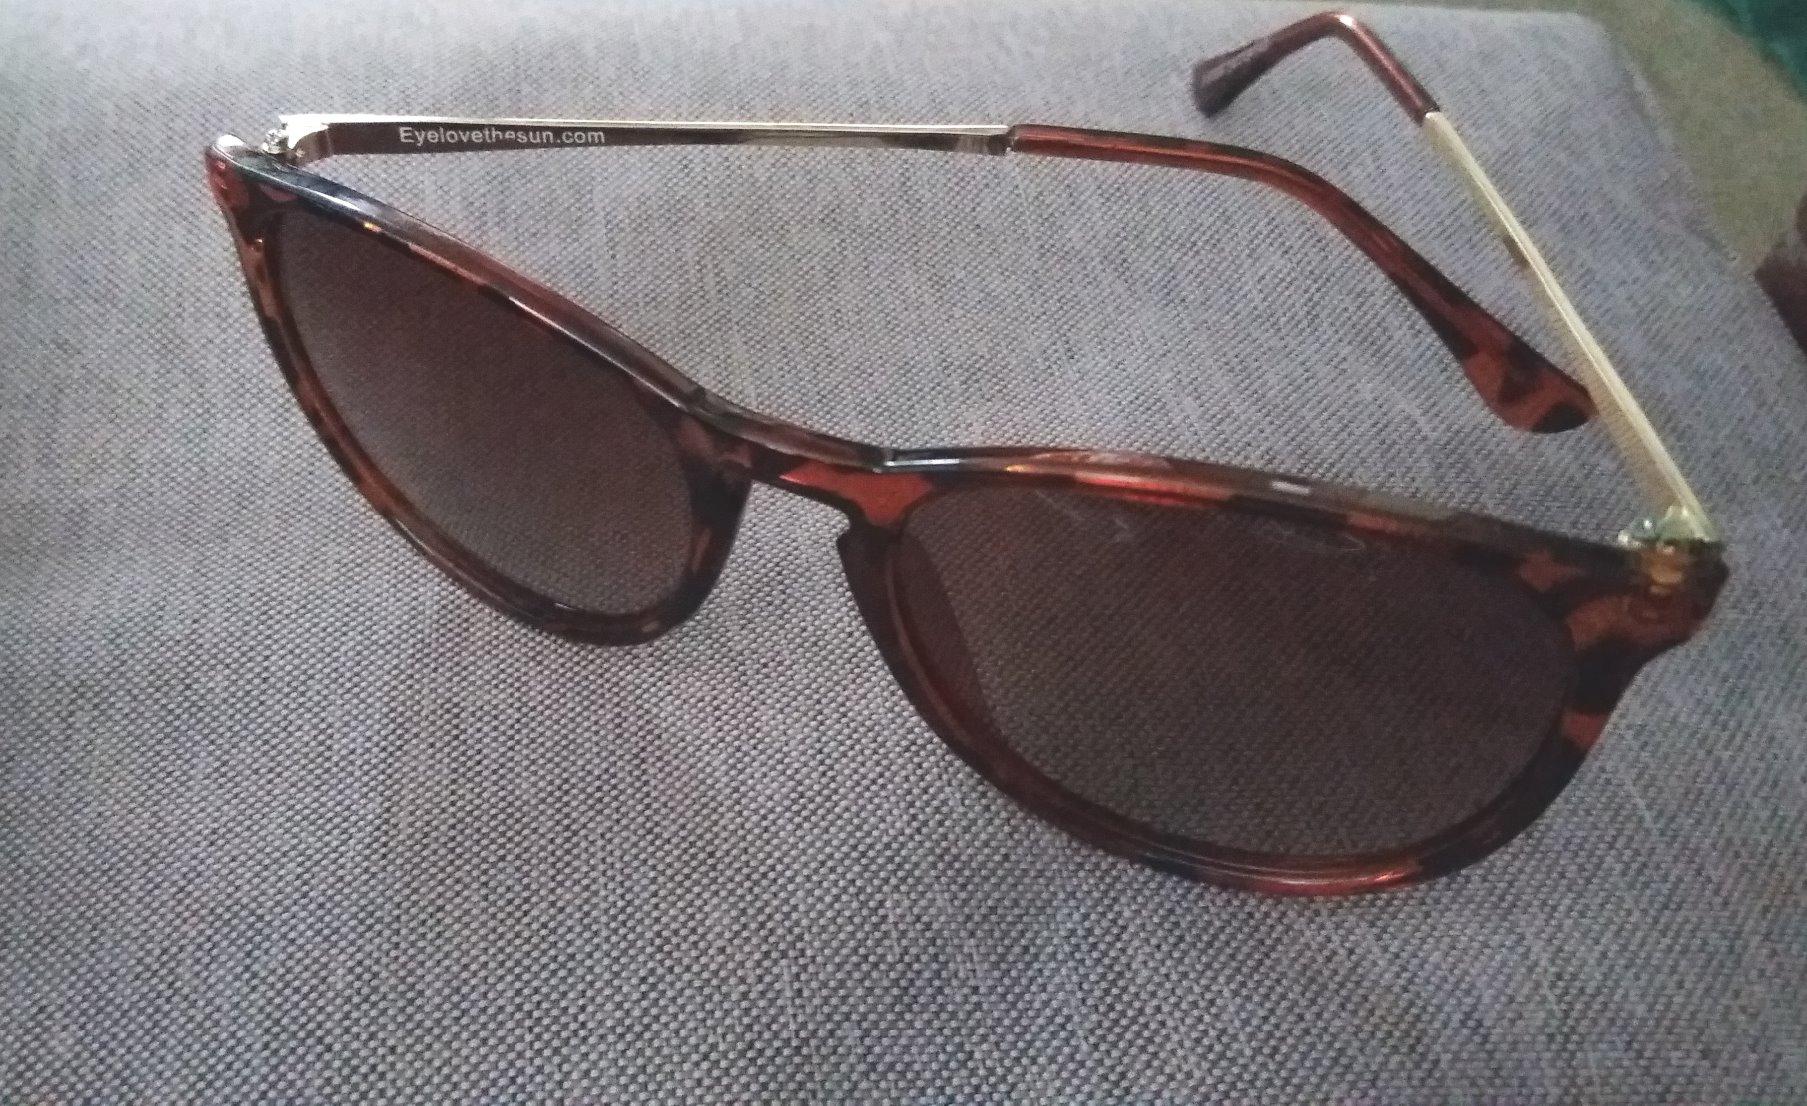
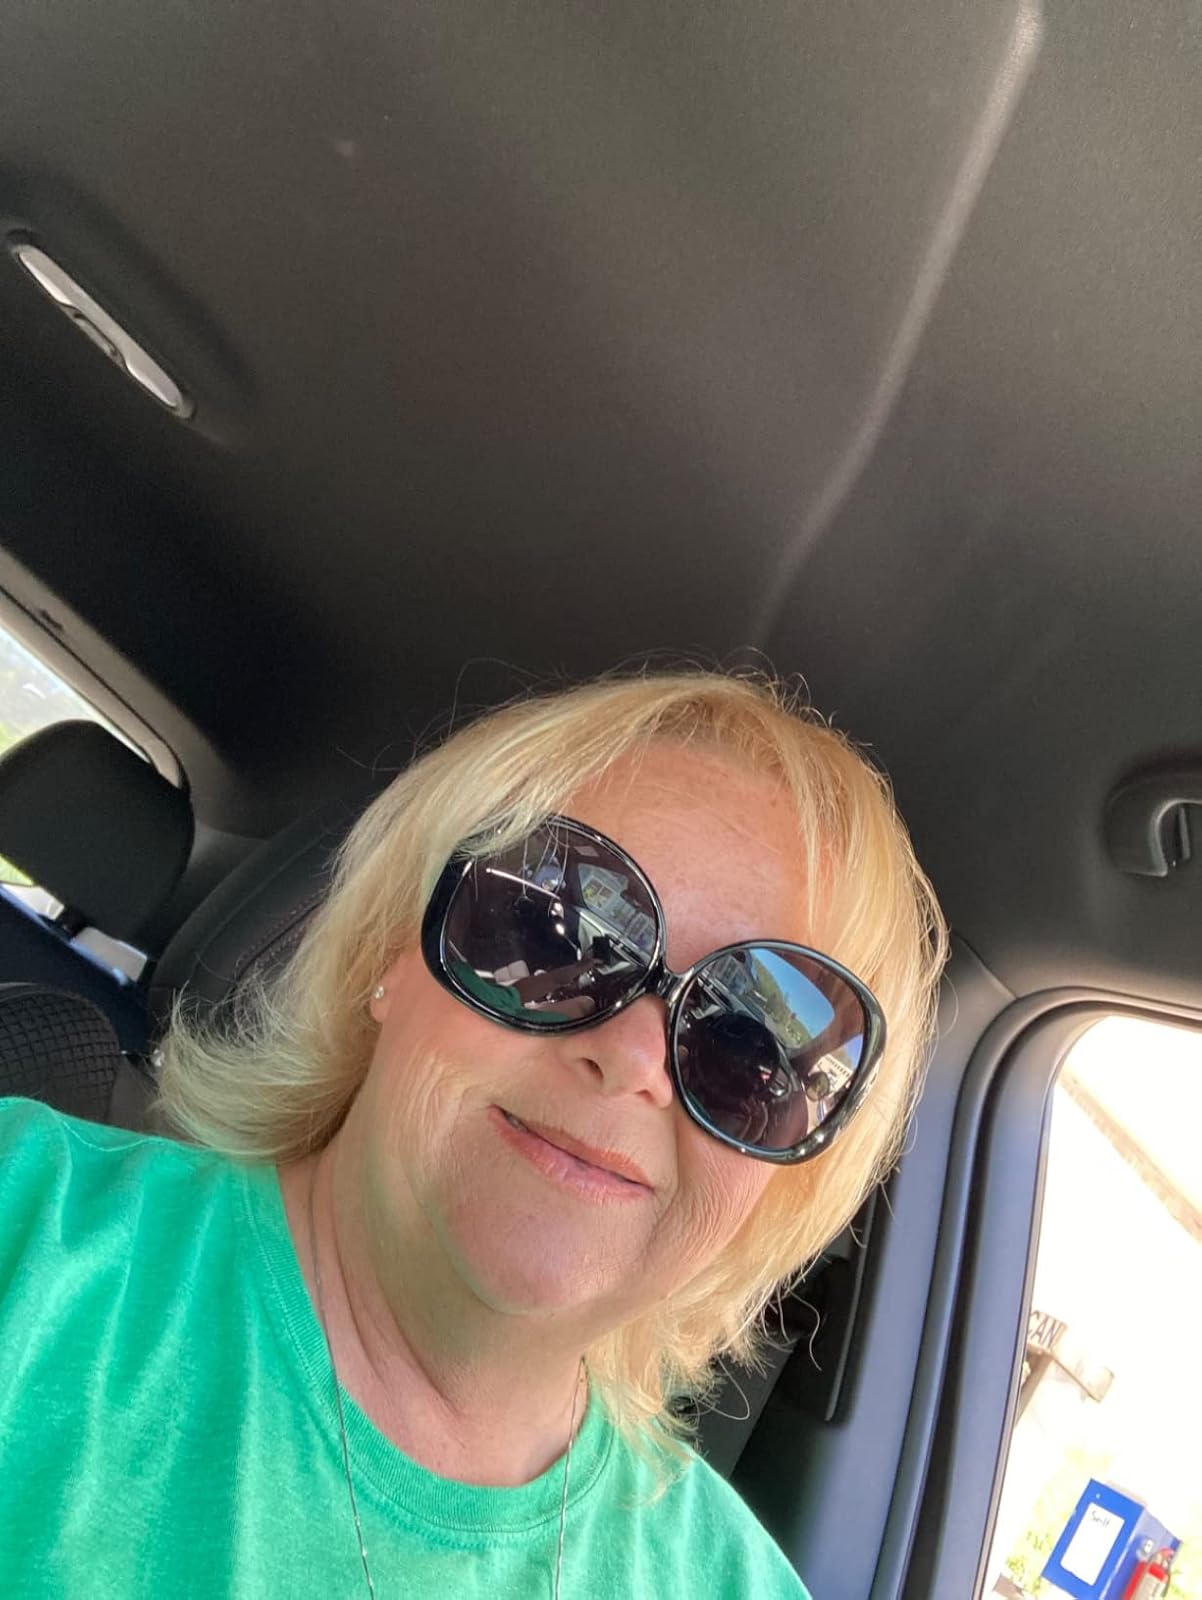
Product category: accessories_sunglasses
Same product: no